Astronomy in the medieval Islamic world

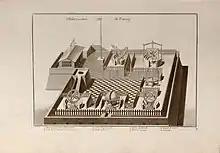
Layout of the Beijing Ancient Observatory.

Islamic influence on Chinese astronomy was first recorded during the Song dynasty when a Hui Muslim astronomer named Ma Yize introduced the concept of seven days in a week and made other contributions.